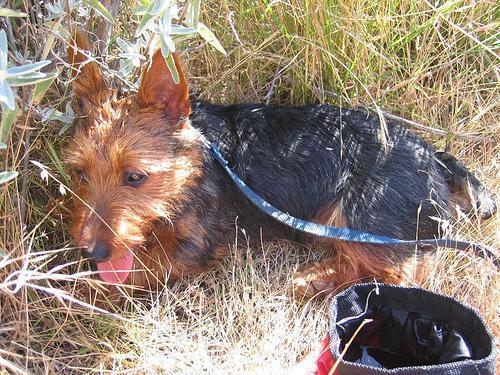
Australian_terrier